La Belle Alliance: The Battle of Waterloo

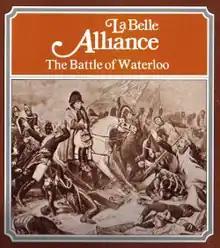
Cover of foilo edition, 1976

La Belle Alliance: The Battle of Waterloo is a board wargame published by Simulations Publications Inc. (SPI) in 1976 that simulates the Battle of Waterloo in 1815. It was one of four games that were published as part of the "quadrigame" (four games with a single set of rules) titled "Napoleon's Last Battles", but was also released as an individual "folio game", packaged in a shrinkwrapped cardboard folio.